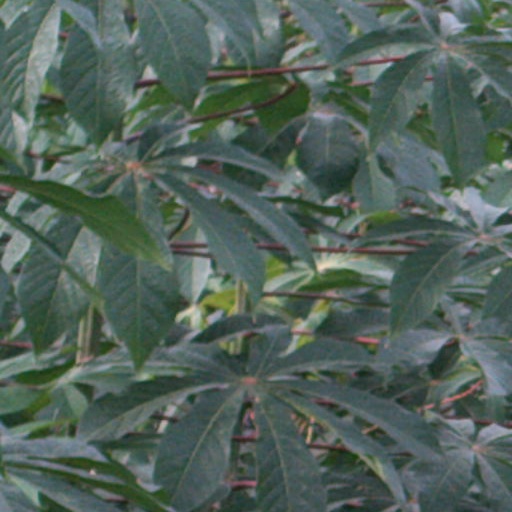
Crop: cassava